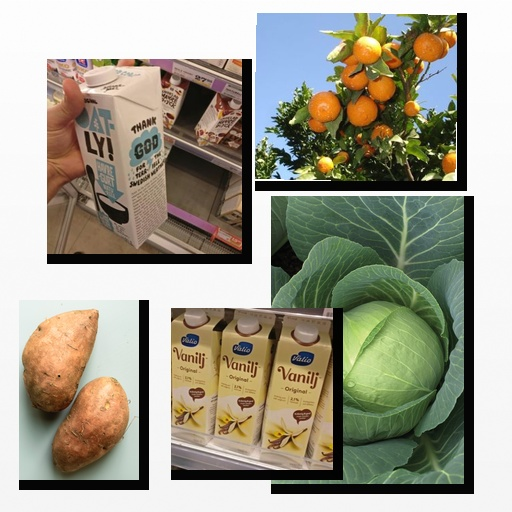
Food items: orange, potato, vanilla_yogurt, oat_yogurt, cabbage